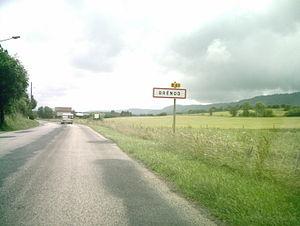
Entrée de la commune de Brénod
Brénod est une commune française, située dans le département de l'Ain en région Auvergne-Rhône-Alpes.